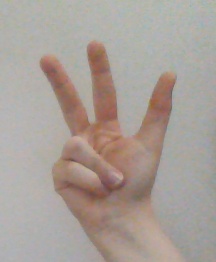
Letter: al